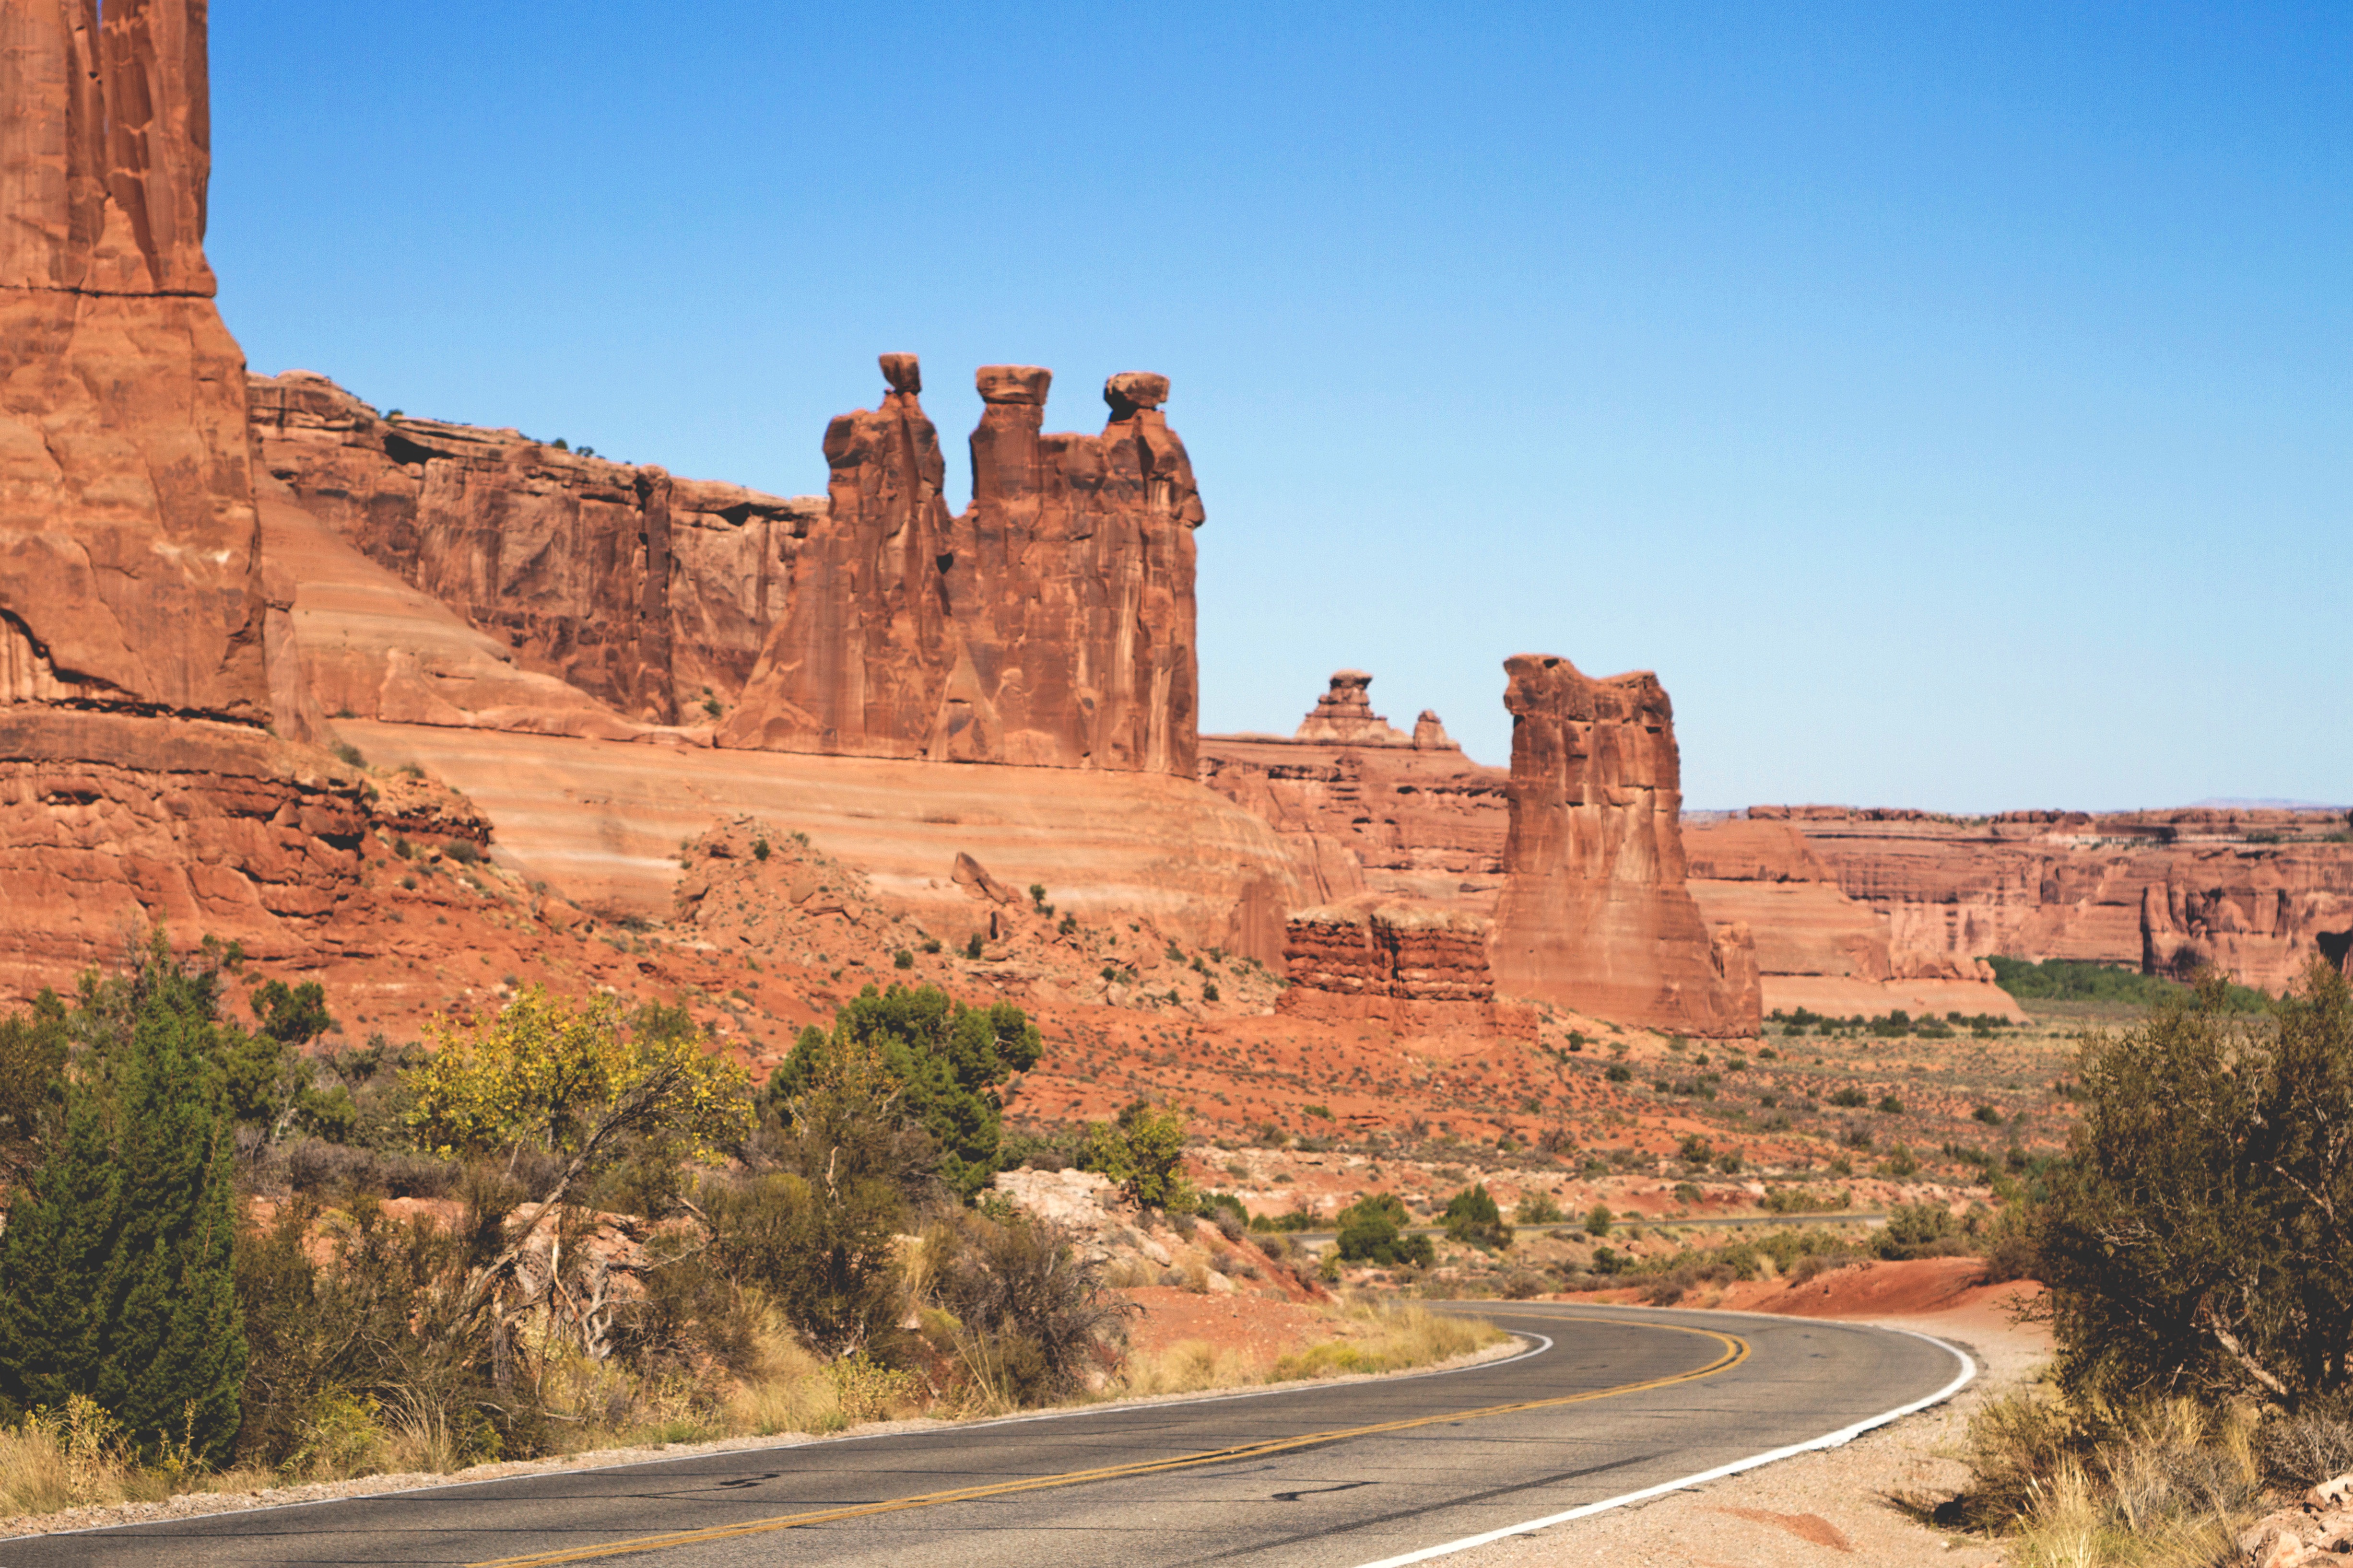
rock, valley, formation, arch, canyon, geology, badlands, wadi, butte, historic site, ancient history